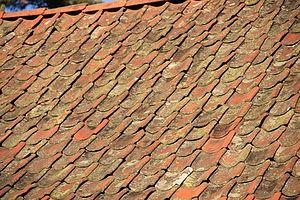
La panne flamande est une tuile traditionnelle dans les pays allant de la Flandre à la Baltique. Sa section transversale est en S et son côté convexe recouvre la rive du côté concave de sa voisine. Elle résume ainsi en une pièce la tegula et l'imbrex des couvertures romaines. Sa sous-face est munie en tête d'un relief qui la retient au lattis. C'est, dans sa forme la plus classique, une tuile de grand moule dont il faut environ quinze unités pour couvrir un mètre carré. Elle est apparue au XVᵉ siècle pour couvrir des toits de pente moyenne ou forte dans les régions pluvieuses de la mer du Nord et son usage perdure au XXIᵉ siècle dans une aire très élargie.